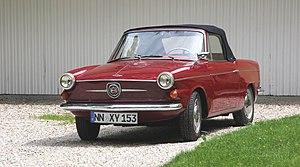
Carrozzeria Vignale est une entreprise de design de voitures et de réalisation de carrosseries spécifiques créée en 1948 par Alfredo Vignale. Le constructeur américain Ford est l'actuel propriétaire de la marque.
La Jagst 600 est une automobile fabriquée sous licence par le constructeur allemand Fiat-NSU, renommé en 1960 Fiat Neckar, à partir de mars 1956, dans son usine de Heilbronn, près de Stuttgart. Le modèle connaîtra 3 séries jusqu'en 1969.
La Fiat 770 Coupé est une voiture type Coupé, fabriquée par le constructeur italien Fiat dans sa filiale argentine Fiat Concord à partir de 1965.
La Fiat Neckar Riviera est une voiture fabriquée par le constructeur italien Fiat entre 1961 et 1963 en Allemagne par sa filiale Neckar. Ce sont les versions coupé et cabriolet de la fameuse Fiat 600, dessinées par le carrossier Vignale. On retrouve ce même modèle chez le constructeur argentin Fiat Concord à partir de 1962.